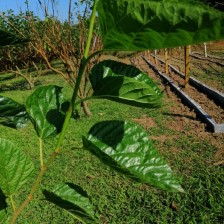
Variety: BlackOodTurkey